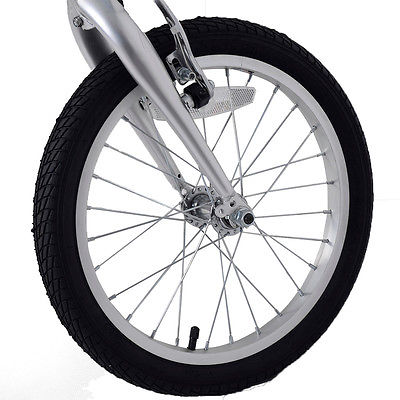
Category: bicycle